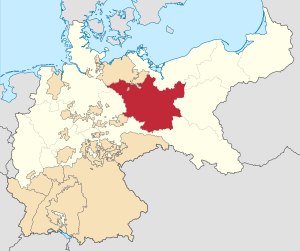
Provinsen Brandenburg / Geografi
Brandenburg i Preussen og Det tyske Rige.
Brandenburg var en provins i den tyske stat Preussen fra 1815 til 1871 i det selvstændige kongerige Preussen og efter 1871 også i delstaten Preussen i det forenede Tyske rige. Provinsen Brandenburg, som eksisterede mellem 1815 og 1946, oprettedes af Mark Brandenburg og Niederlausitz. Hovedstad var tidvis Berlin og tidvis Potsdam. 1 april 1881 fik Berlin en speciel stilling i provinsen, og den 1. oktober 1920 ophørte Berlin med at være en del af provinsen. Samtidigt udvidedes Berlins stadsgrænser betydeligt til at få sin omtrentlige nuværende udstrækning, det såkaldte Stor-Berlin, hvor mange af de tidligere forstæder i Brandenburg blev indlemmede i staden Berlin.